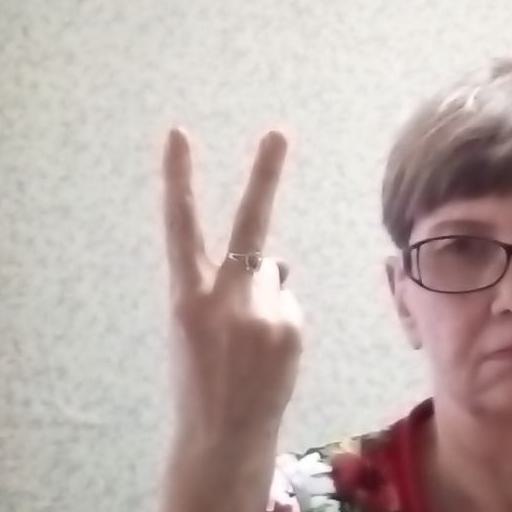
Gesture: peace_inverted